Vasupujya

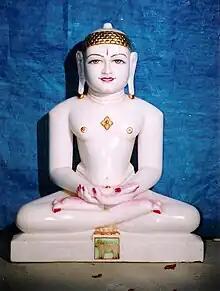
Vasupujya Swami at Vataman

Vasupujya is the twelfth tirthankara in Jainism of the "avasarpini" (present age). According to Jain beliefs, he became a siddha, a liberated soul which has destroyed all of its karma. Vasupujya was born to King Vasupujya and Queen Jaya Devi at Champapuri in the Ikshvaku dynasty. His birth date was the fourteenth day of the Falgun Krishna month of the Indian calendar. He never married and remained a celibate. He attained Kevala Jnana within one month of Tapsya and Moksha at Champapuri, of Bihar in India on the fourteenth day of the bright half of the month of Ashadh.